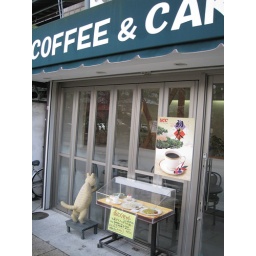
IMG_9847 coffee shop with cute cat figure, near Ginkakuji